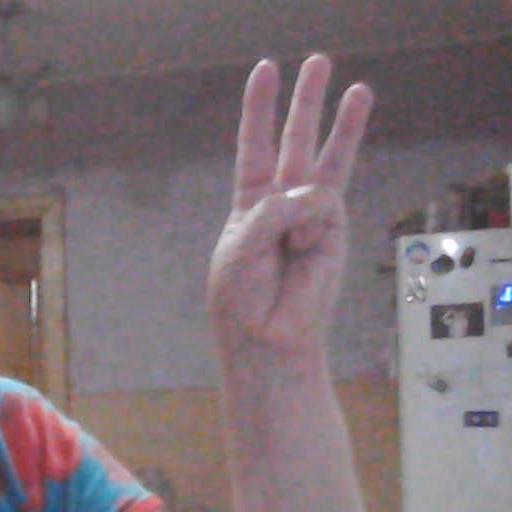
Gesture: three